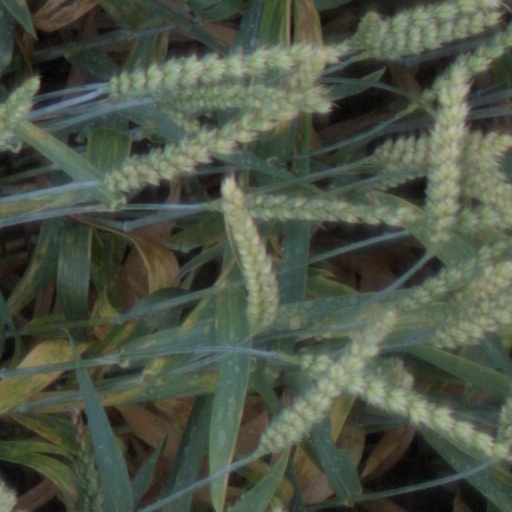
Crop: wheat